Slum

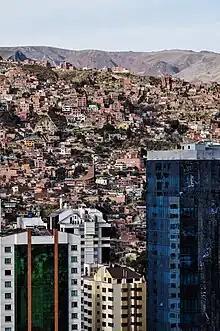
A large slum pictured behind skyscrapers in a more developed area in La Paz, Bolivia.

In France as in most industrialised European capitals, slums were widespread in Paris and other urban areas in the 19th century, many of which continued through first half of the 20th century. The first cholera epidemic of 1832 triggered a political debate, and Louis René Villermé study of various arrondissements of Paris demonstrated the differences and connection between slums, poverty and poor health. Melun Law first passed in 1849 and revised in 1851, followed by establishment of Paris Commission on Unhealthful Dwellings in 1852 began the social process of identifying the worst housing inside slums, but did not remove or replace slums. After World War II, French people started mass migration from rural to urban areas of France. This demographic and economic trend rapidly raised rents of existing housing as well as expanded slums. French government passed laws to block increase in the rent of housing, which inadvertently made many housing projects unprofitable and increased slums. In 1950, France launched its Habitation à Loyer Modéré initiative to finance and build public housing and remove slums, managed by techniciens – urban technocrats., and financed by Livret A – a tax free savings account for French public. Some slums remain in the early 21st century in France, most of which are dismantled after a few months, the largest being the "Petite Ceinture" slum on the northern Paris decommissioned train tracks.